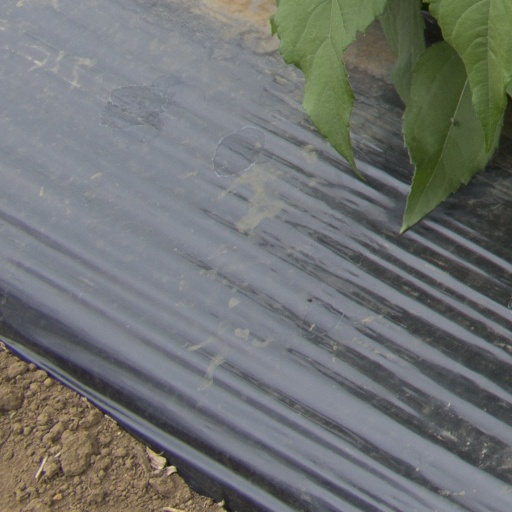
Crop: Jerusalem artichoke